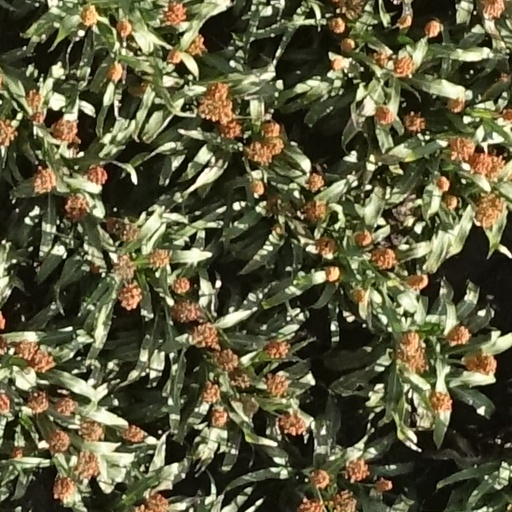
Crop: sorghum